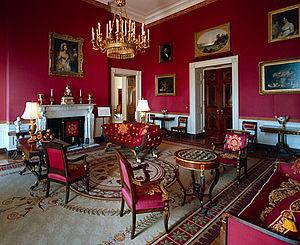
La Maison-Blanche est la résidence officielle et le bureau du président des États-Unis. Elle se situe au 1600, Pennsylvania Avenue NW à Washington D.C. Le bâtiment en grès d'Aquia Creek et peint en blanc, construit entre 1792 et 1800, s'inspire du style georgien. Il est le lieu de résidence, de travail et de réception de tous les présidents américains depuis John Adams, deuxième président des États-Unis, qui y entre en 1800.
La Red Room est l'un des trois salons du premier étage de la Maison-Blanche, résidence du président des États-Unis. La pièce a servi de salon et de salle de musique, et les derniers présidents y ont organisé de petits dîners. Elle est traditionnellement décorée dans des tons de rouge.